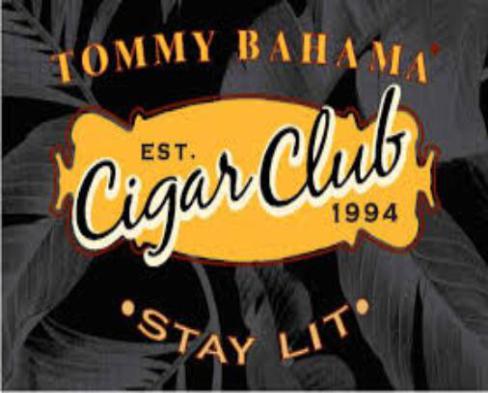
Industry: Clothes